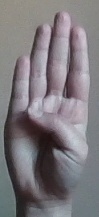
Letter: kaaf